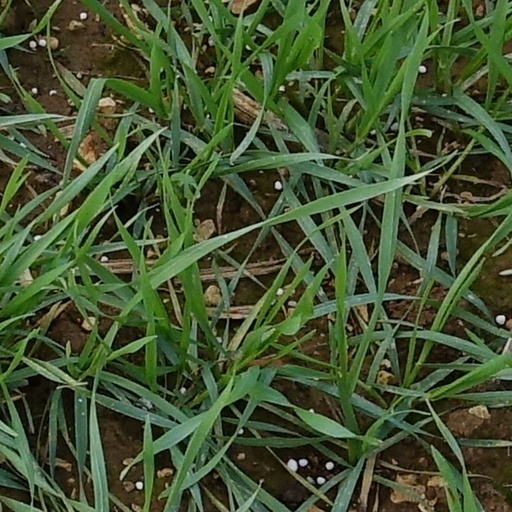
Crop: wheat